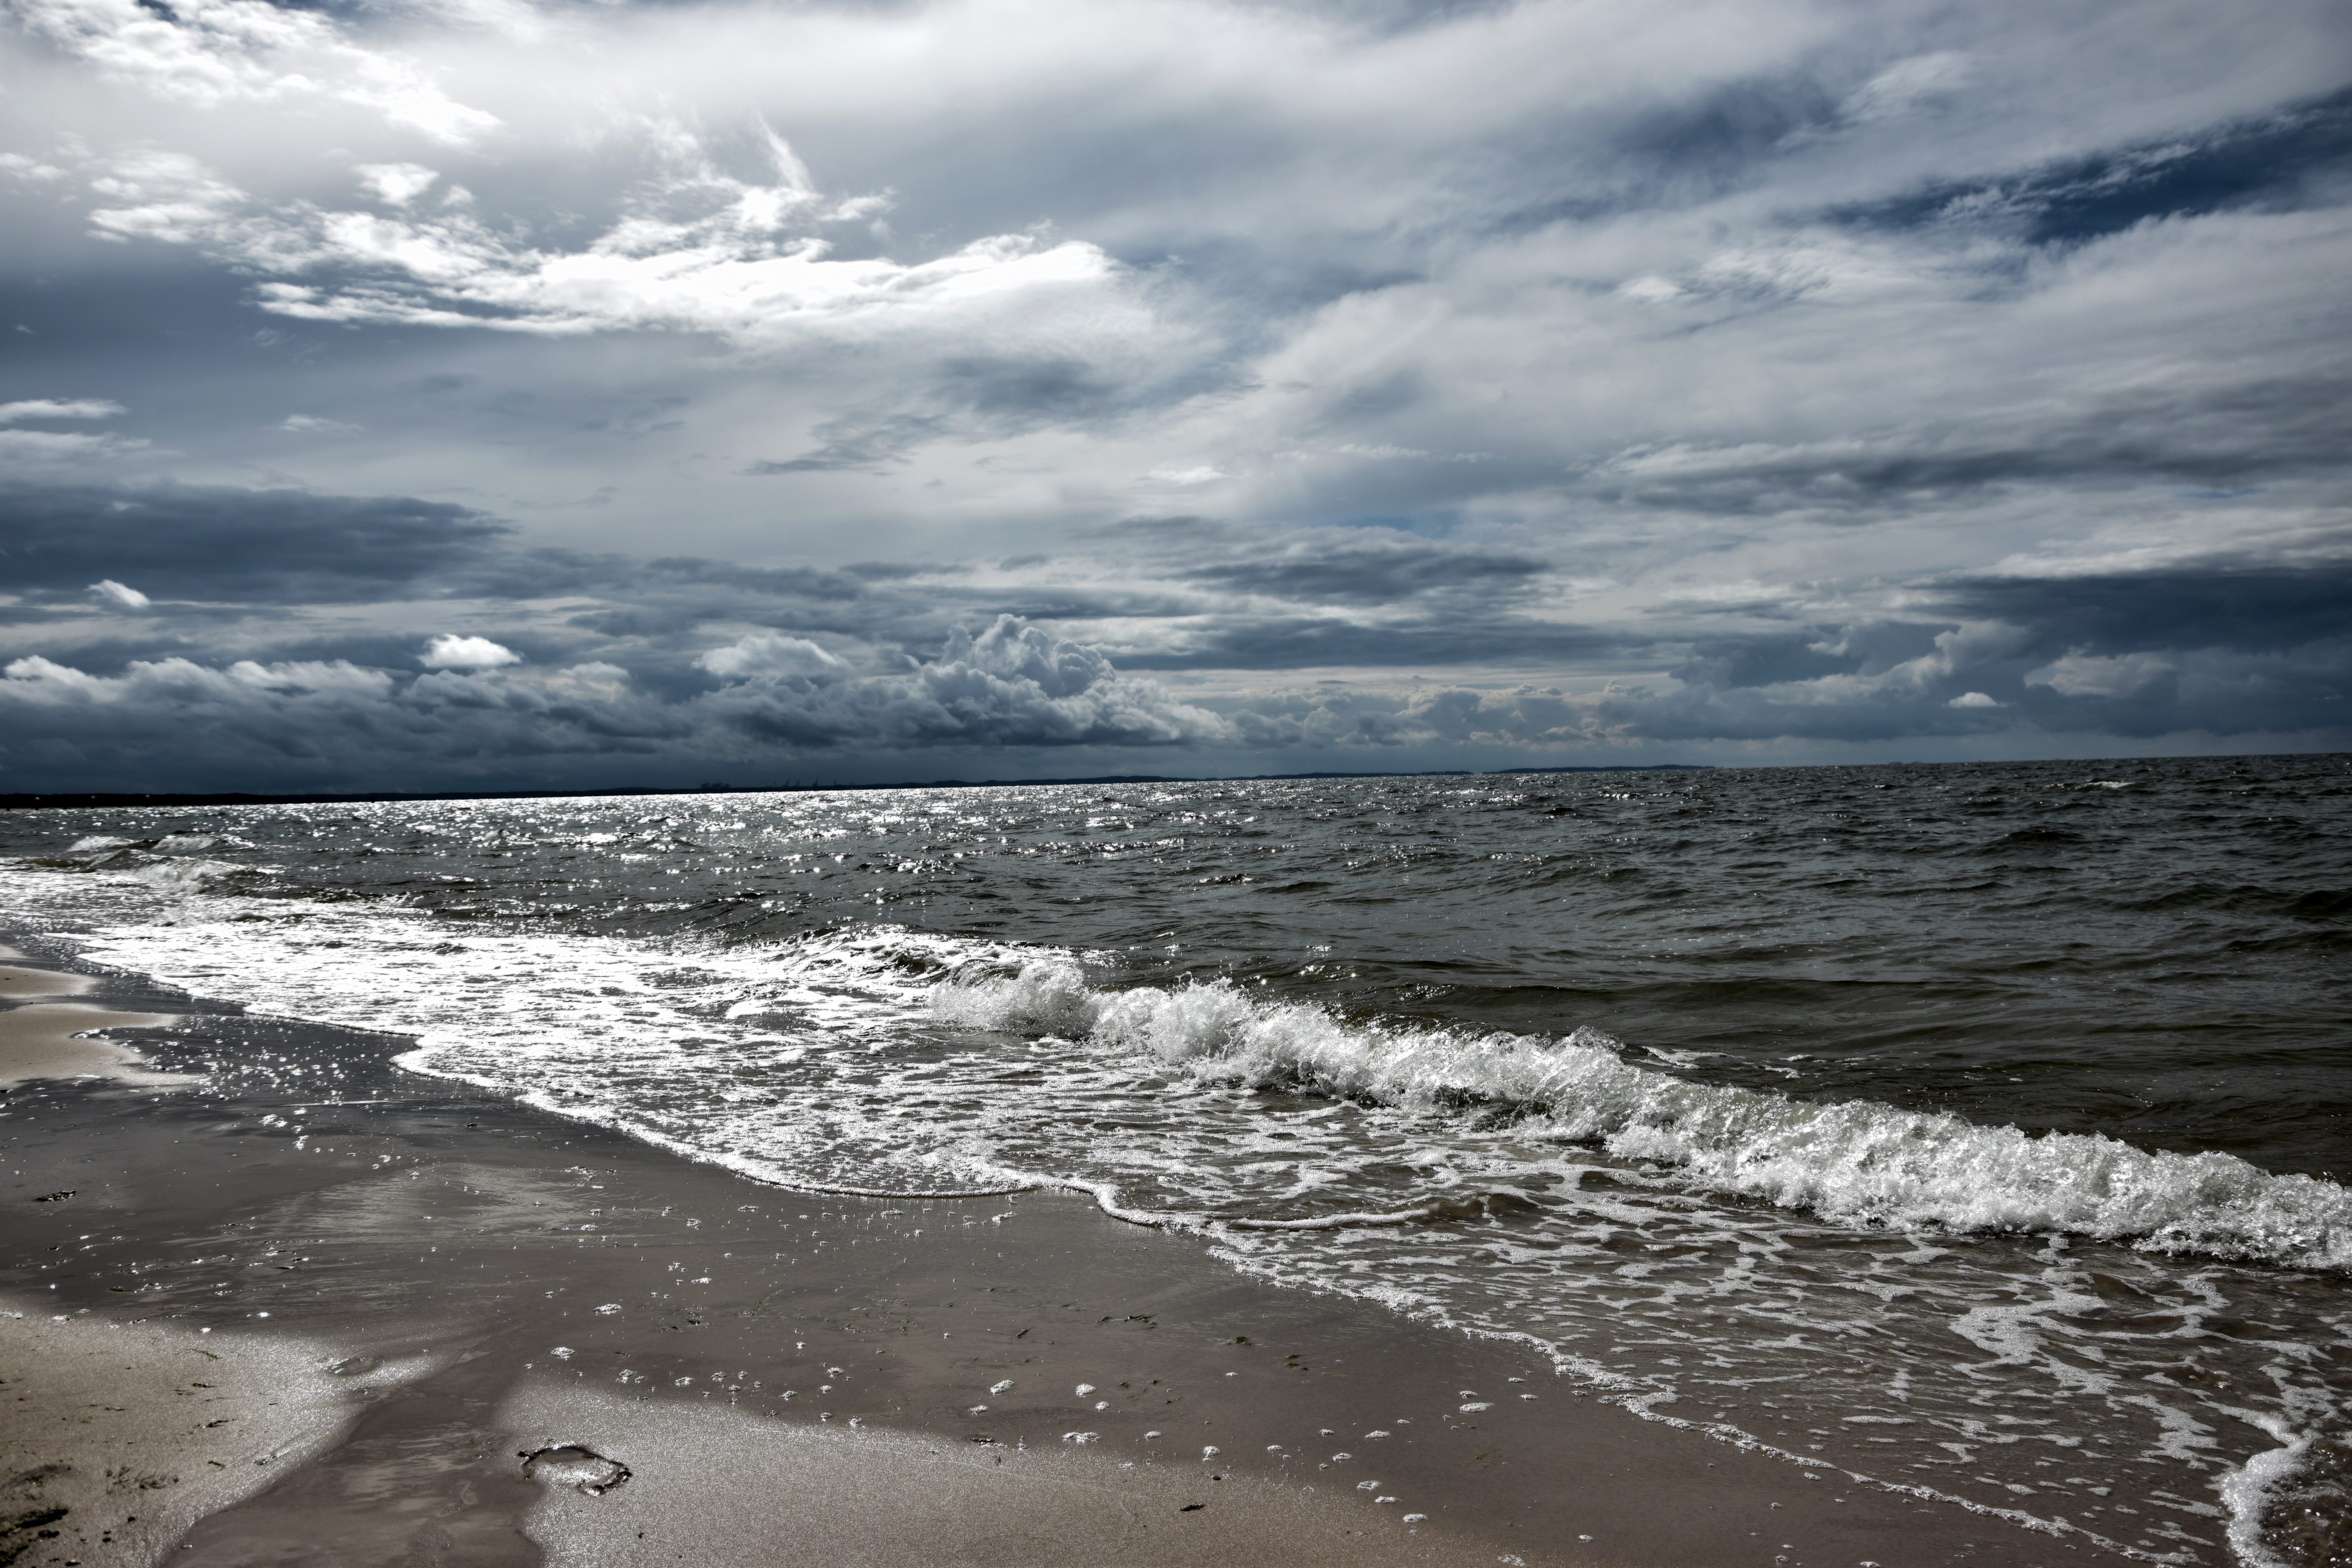
beach, sea, coast, water, sand, rock, ocean, horizon, light, cloud, sky, sunlight, shore, wave, wind, ice, reflection, body of water, energy, clouds, poland, expression, the sun, fascination, element, the coast, the baltic sea, the waves, the dynamics of, dramaturgy, mudflat, wind wave